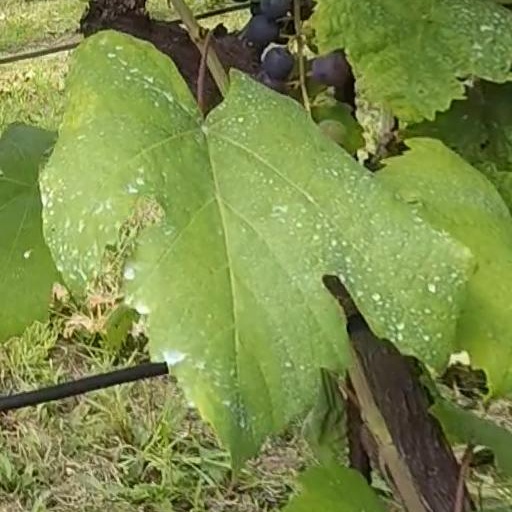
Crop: grape